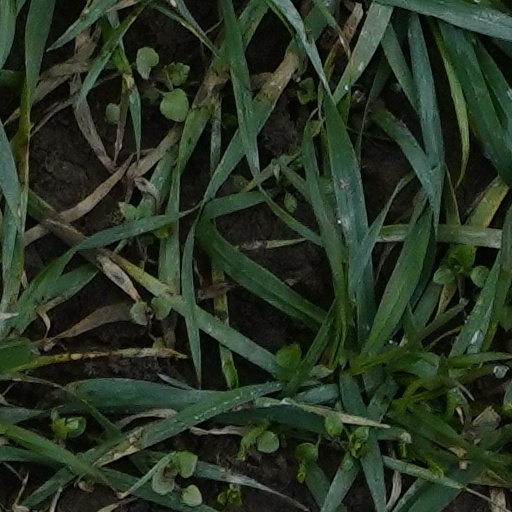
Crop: wheat